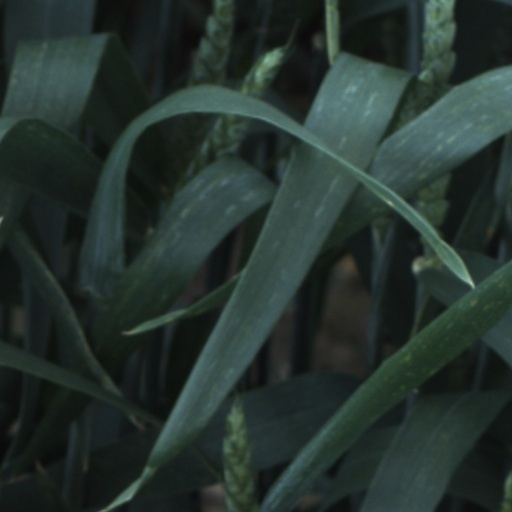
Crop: wheat